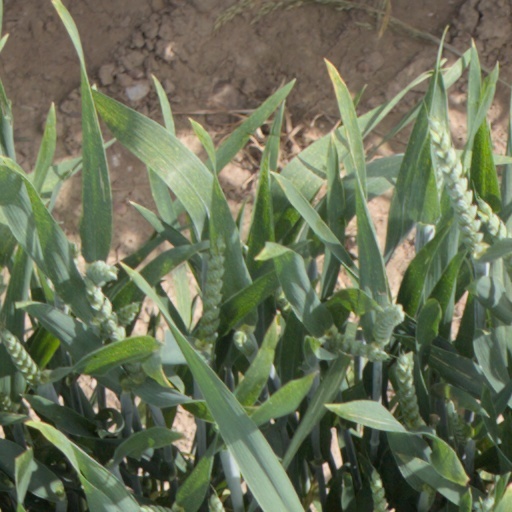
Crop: wheat